Hiyokko

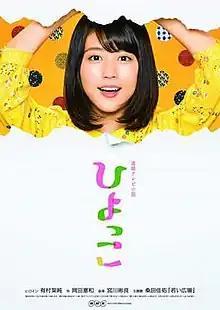
Promotional poster

is a Japanese television drama series and the 96th asadora series, following "Beppinsan". It was premiered on April 3, 2017, and ended on September 30, 2017.